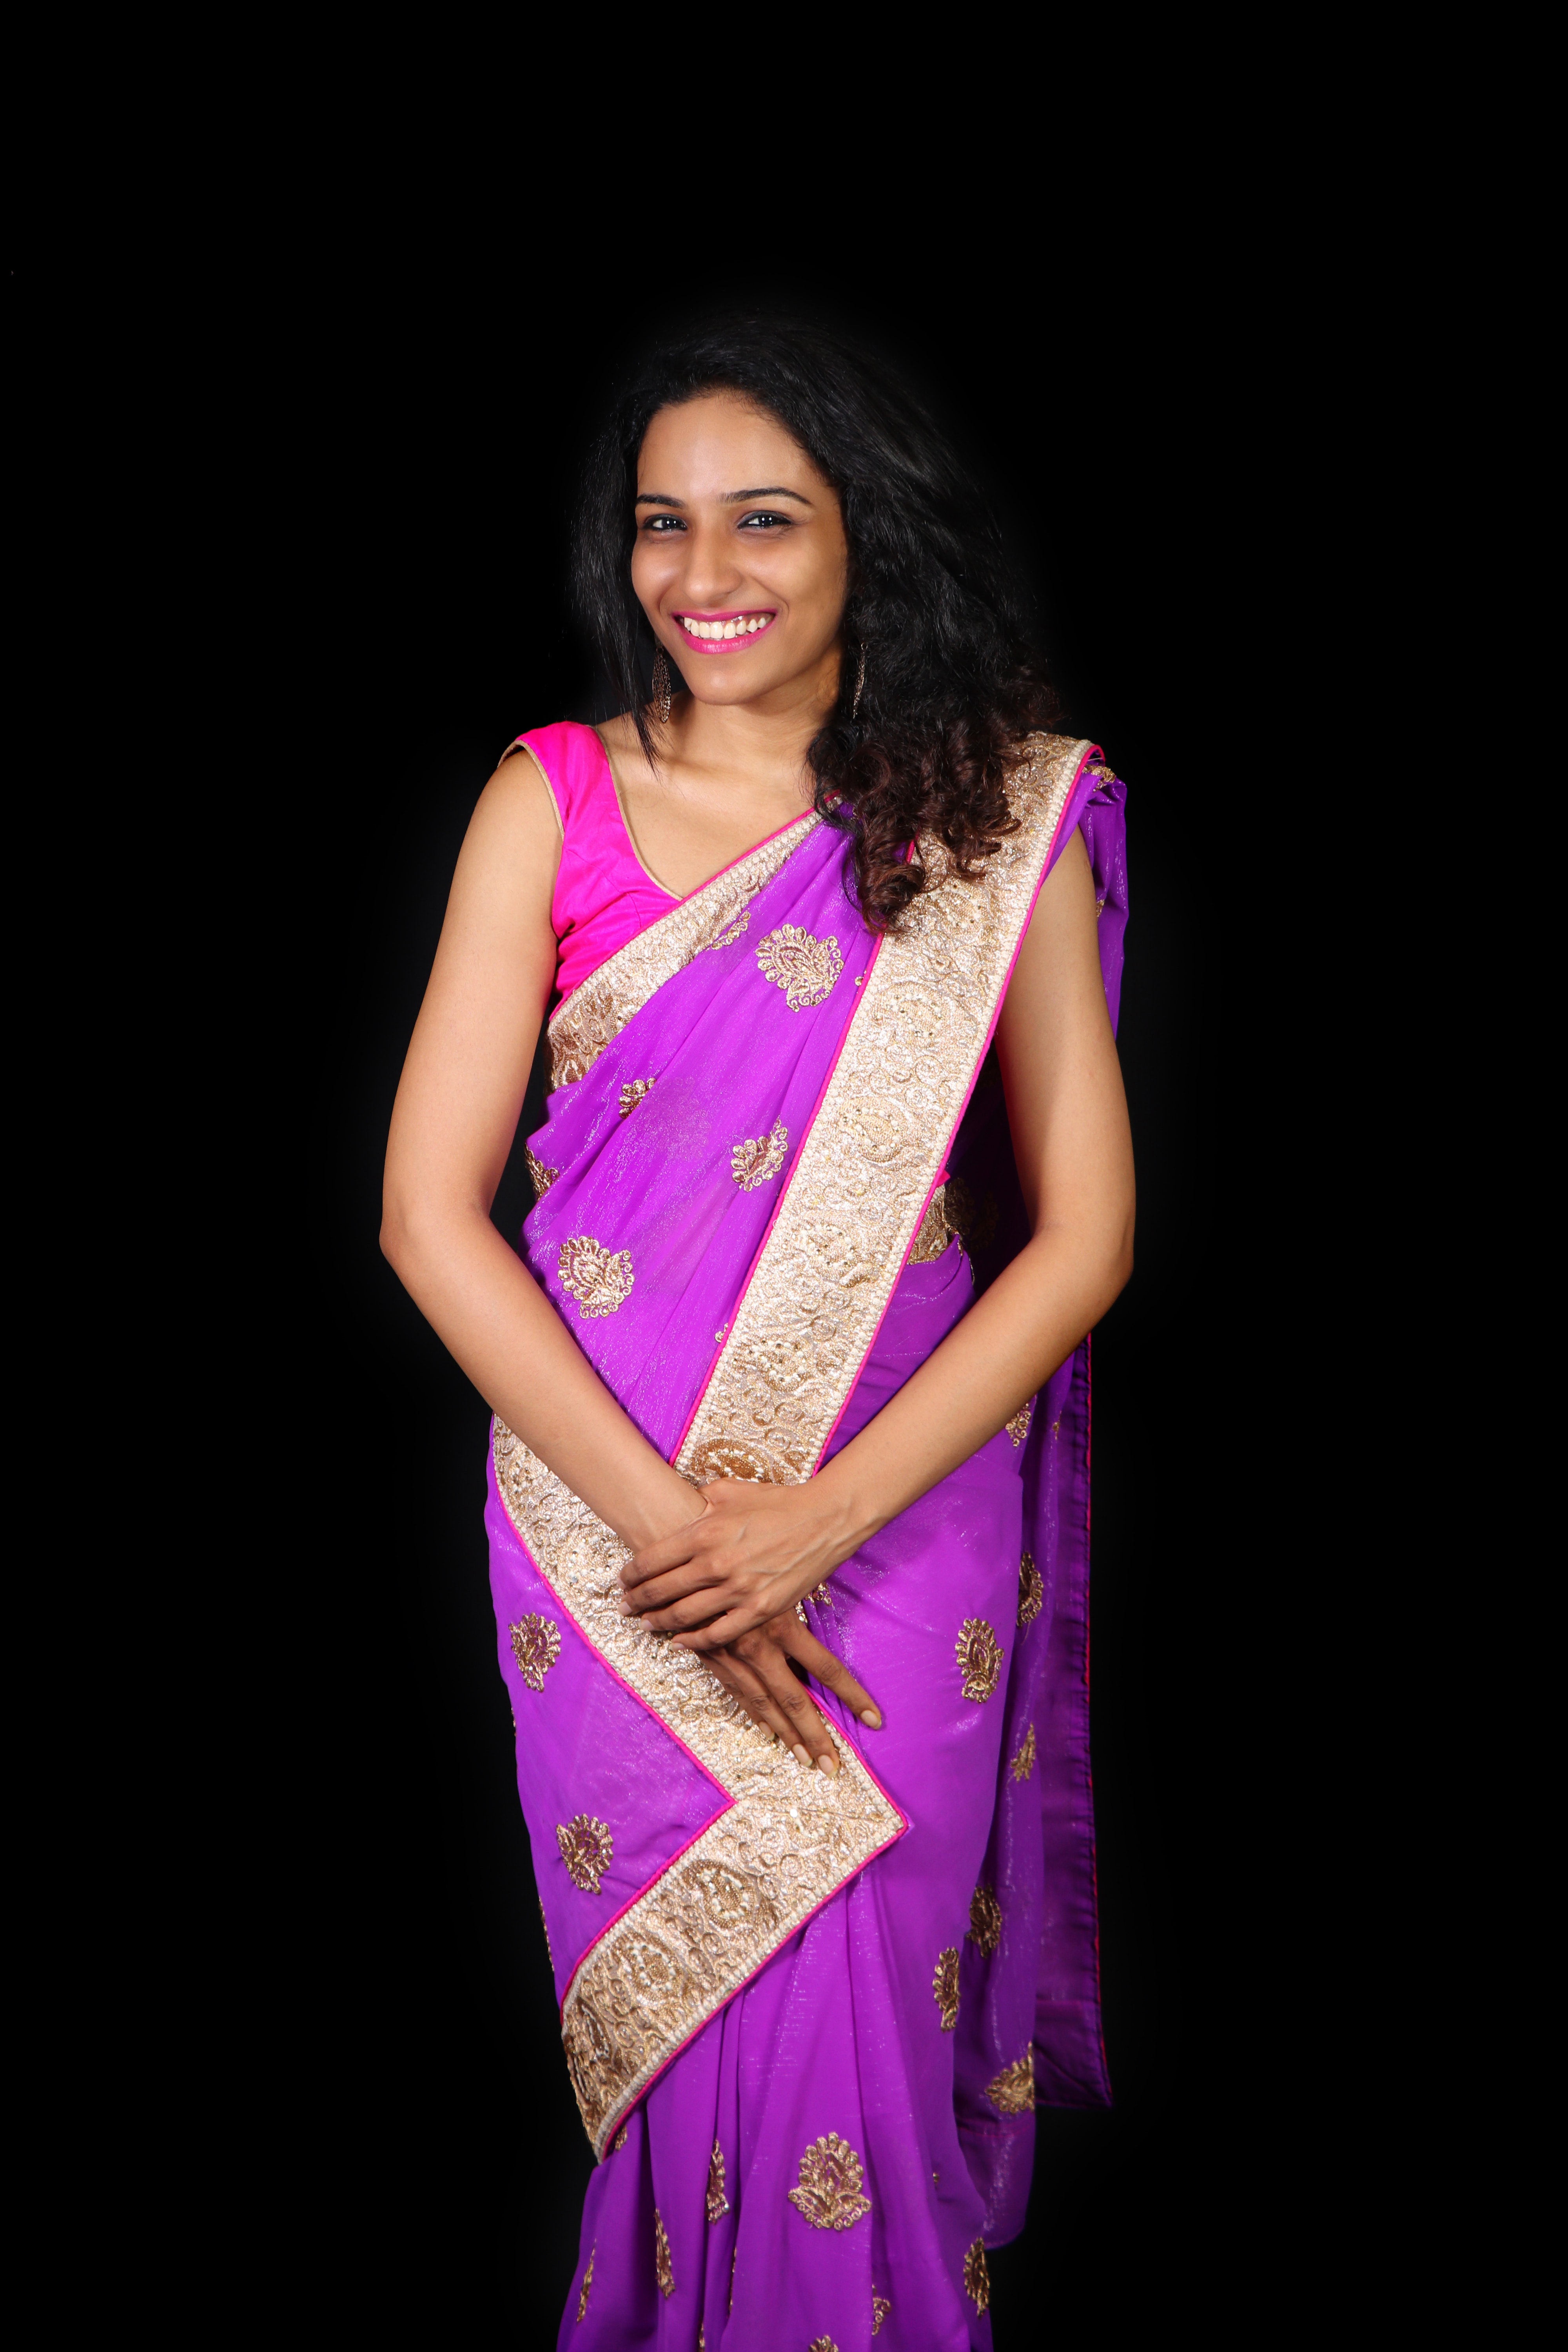
sari, clothing, purple, abdomen, pink, magenta, formal wear, trunk, fashion design, textile, event, photo shoot